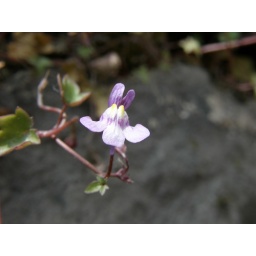
Tiny vine with tiny flowers growing in a rock wall at my bus stop